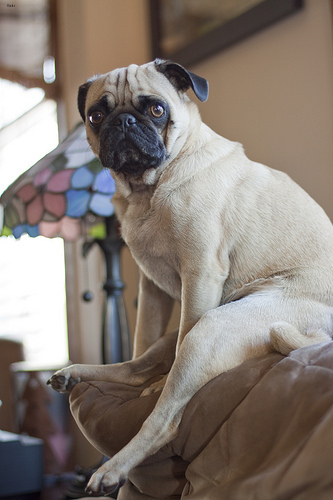
Animal: dog
Breed: pug